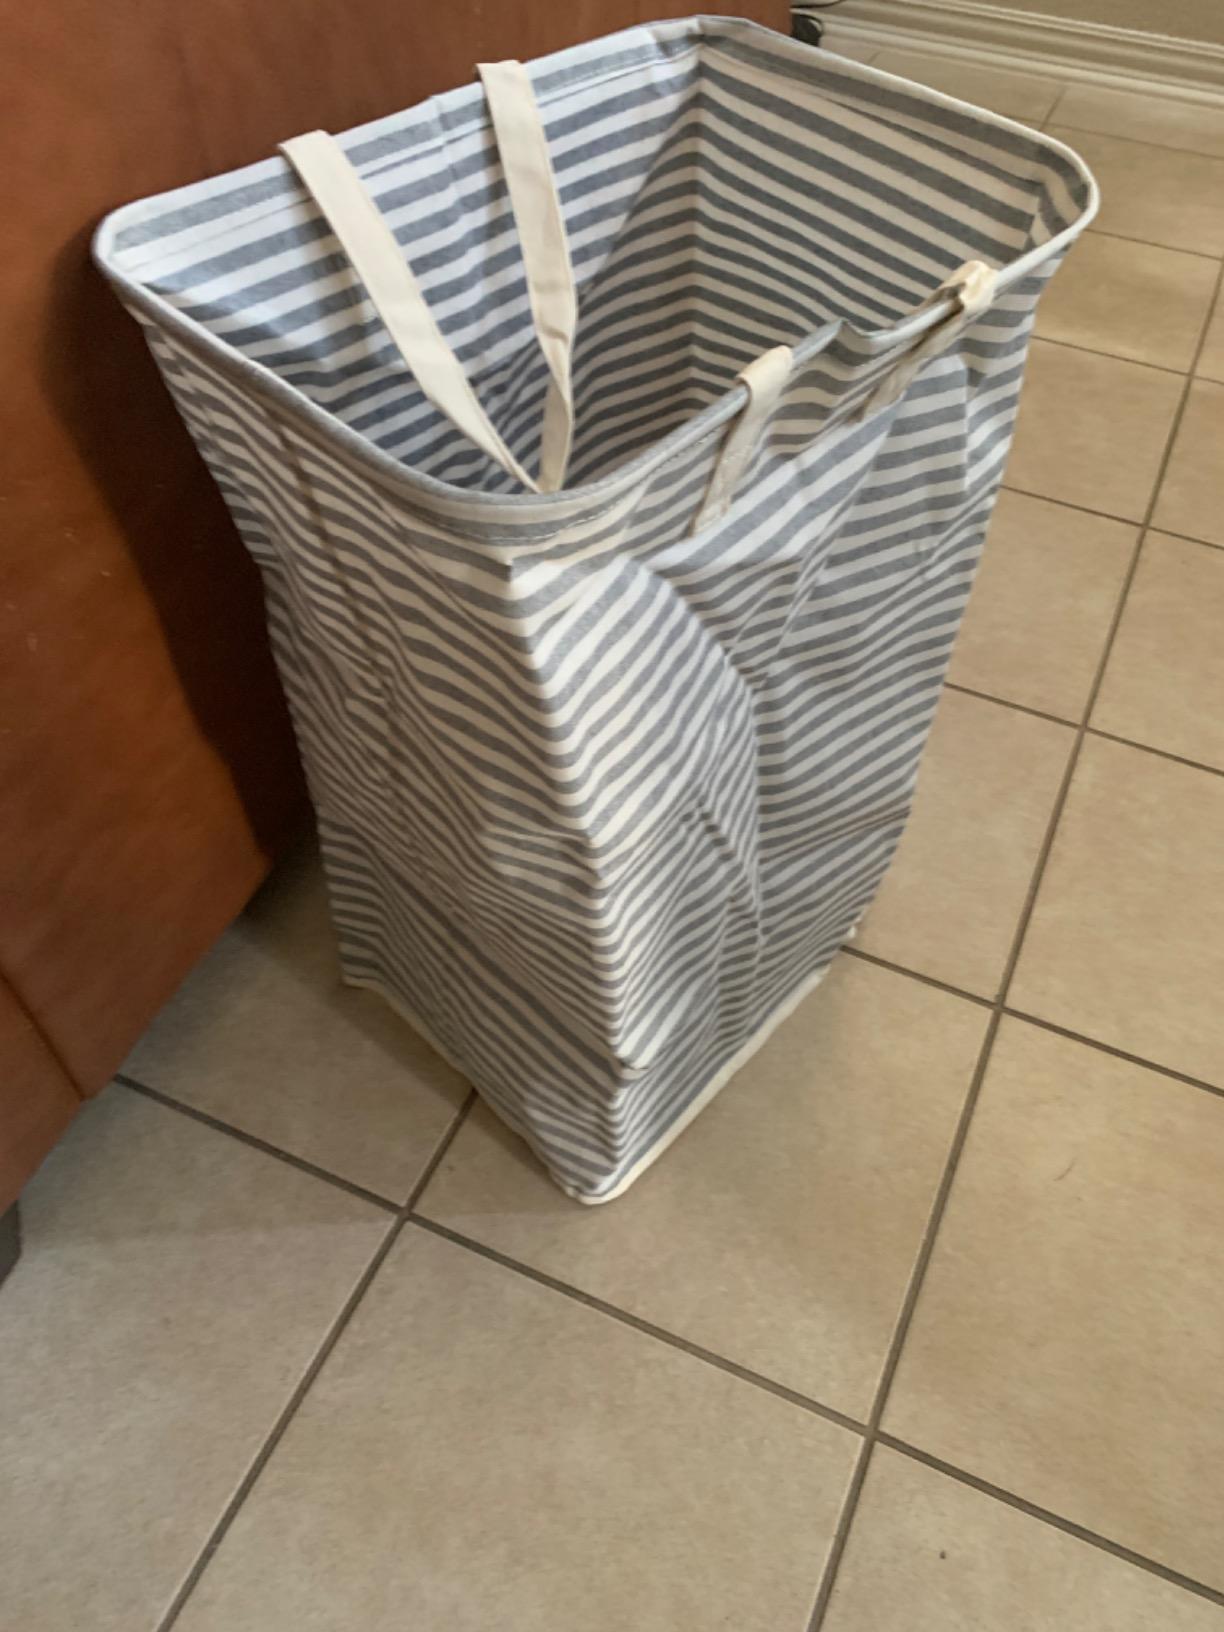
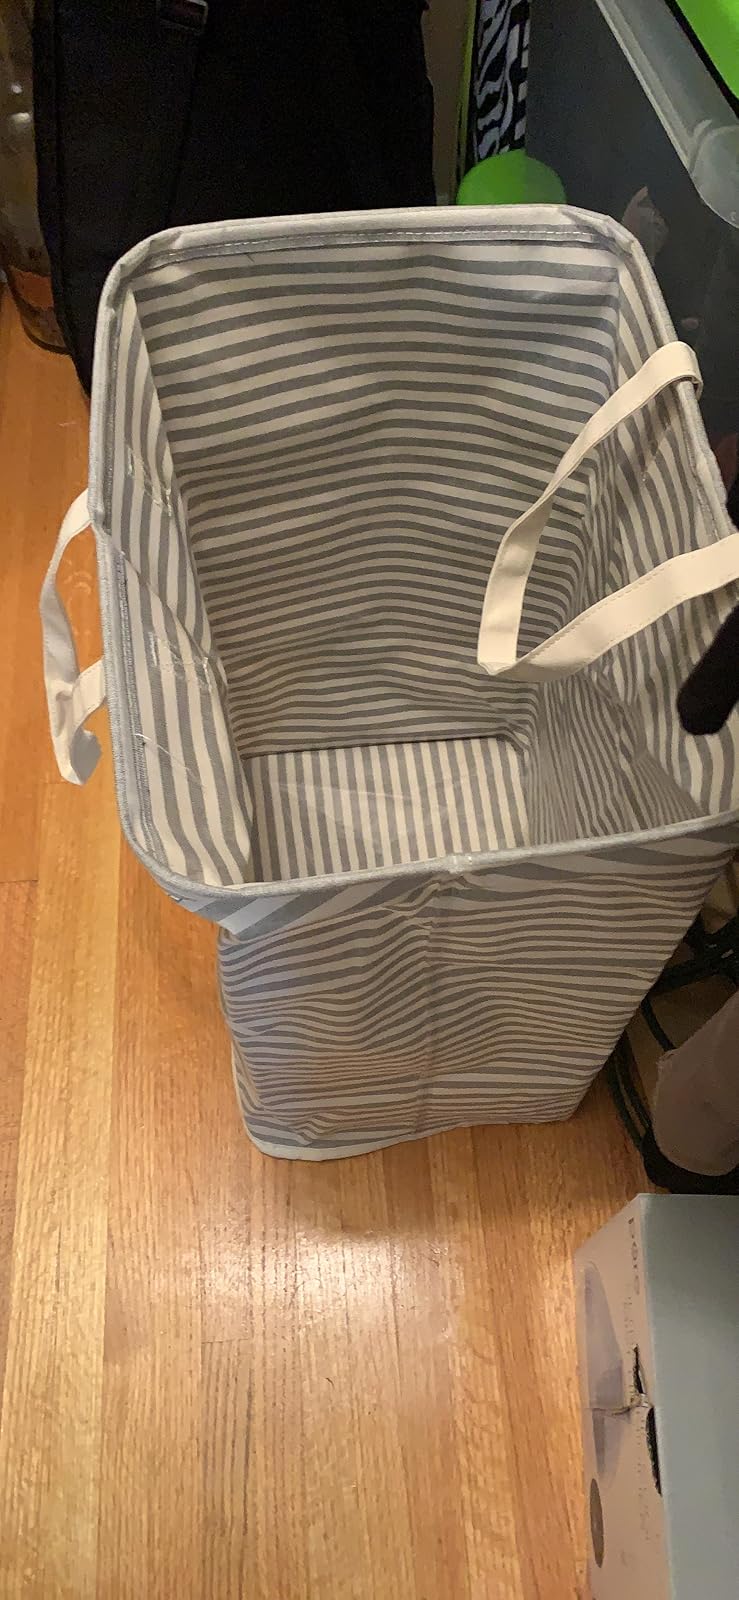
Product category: items_hamper
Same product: yes